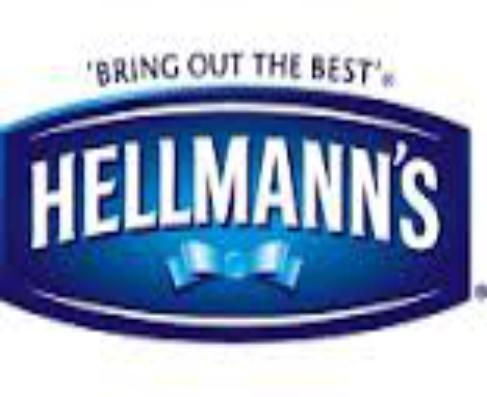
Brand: Hellmann's
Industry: Food